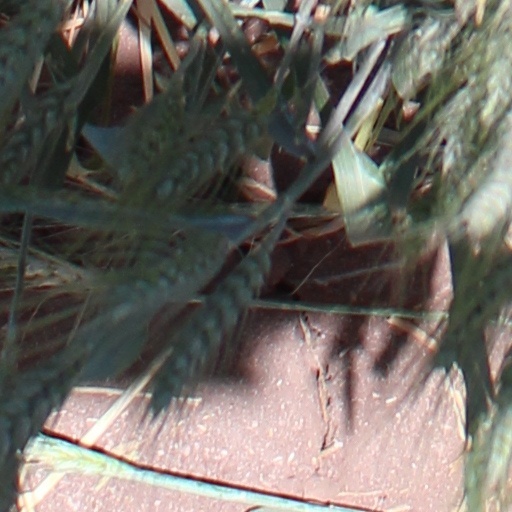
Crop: wheat